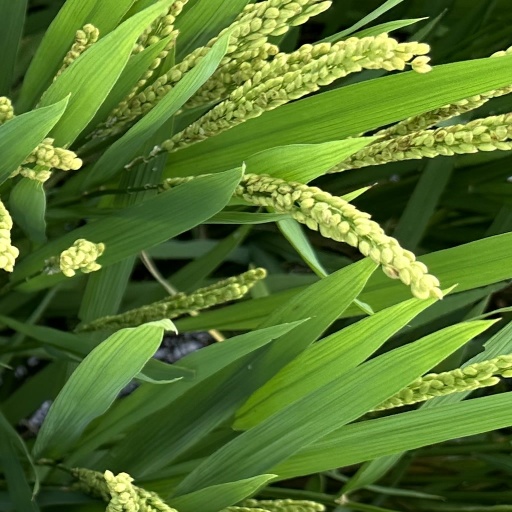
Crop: rice